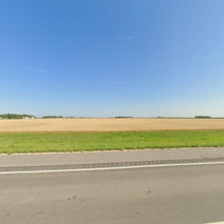
Label: streetView